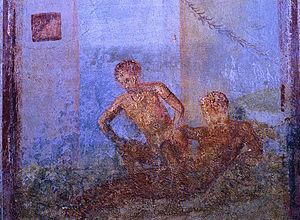
Les attitudes et comportements sexuels dans la Rome antique sont visibles dans l'art romain, la littérature, les inscriptions et dans une moindre mesure dans les restes archéologiques comme les artefacts érotiques ou l'architecture. Il a parfois été avancé qu'une caractéristique de l'ancienne Rome est une « licence sexuelle illimitée » :